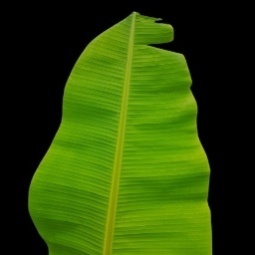
Label: Healthy